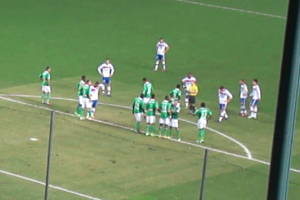
Derby AS Saint-Étienne-Olympique Lyonnais en football, le 17 mars 2012 au stade Geoffroy-Guichard (Saint-Étienne, France).
L'Association sportive de Saint-Étienne, abrégée en AS Saint-Étienne est un club de football français fondé en 1933 par le groupe de grande distribution Casino.
L'Olympique lyonnais est un club de football français fondé en 1950 à Lyon. Le club, basé au Parc Olympique lyonnais à Décines-Charpieu, est présidé depuis juin 1987 par Jean-Michel Aulas.
En football, le match OL-ASSE ou ASSE-OL, selon l'équipe qui reçoit, est un derby marquant la confrontation entre deux clubs voisins que sont l'Olympique lyonnais et l'AS Saint-Étienne. Parfois appelé le « derby rhônalpin » ou, à tort, le « derby du Rhône » par les journalistes, il est aussi bien souvent désigné tout simplement par le terme « Derby ». Il est en effet admis que dans la sphère du football local l'emploi du terme seul réfère à ce match. Il est empreint de symboles car il est souvent vu comme l'opposition de Saint-Étienne « la populaire » contre Lyon « la bourgeoise », et entre le club des années 1970 qu'est l'ASSE et celui des années 2000 qu'est l'OL.